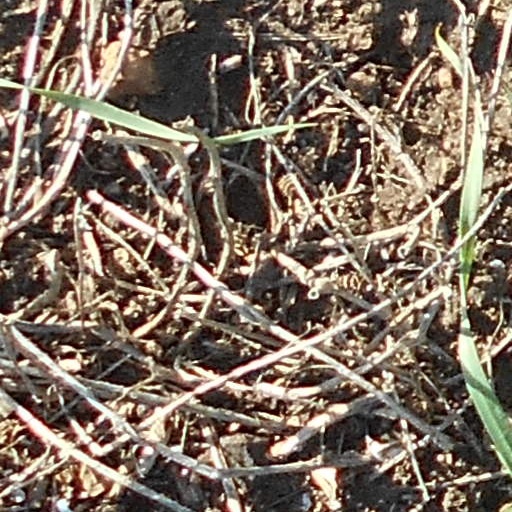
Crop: wheat